Buckwalter Building

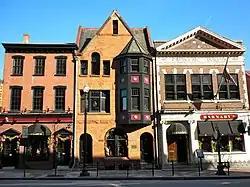
Buckwalter Building, January 2010

Buckwalter Building is a historic commercial building located in West Chester, Chester County, Pennsylvania. Built for local banker and real estate investor Henry Brinton Buckwalter in 1893, it is a -story, three-bay, brick building in an eclectic Romantic Medieval / Late Gothic Revival style.